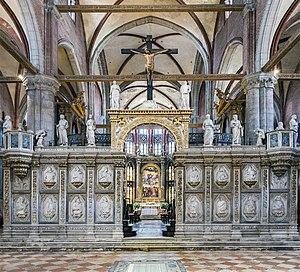
La basilique Santa Maria Gloriosa dei Frari, appelée communément I Frari, est une des principales églises de Venise. Elle est située sur le Campo dei Frari, dans le sestiere de San Polo. Dédiée à l'Assomption de Marie, elle a reçu le titre de basilique mineure.